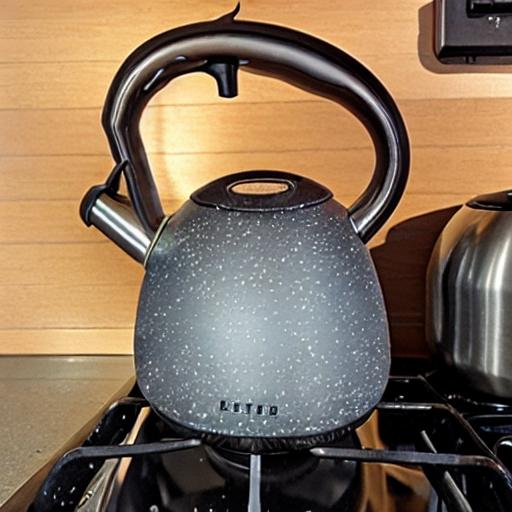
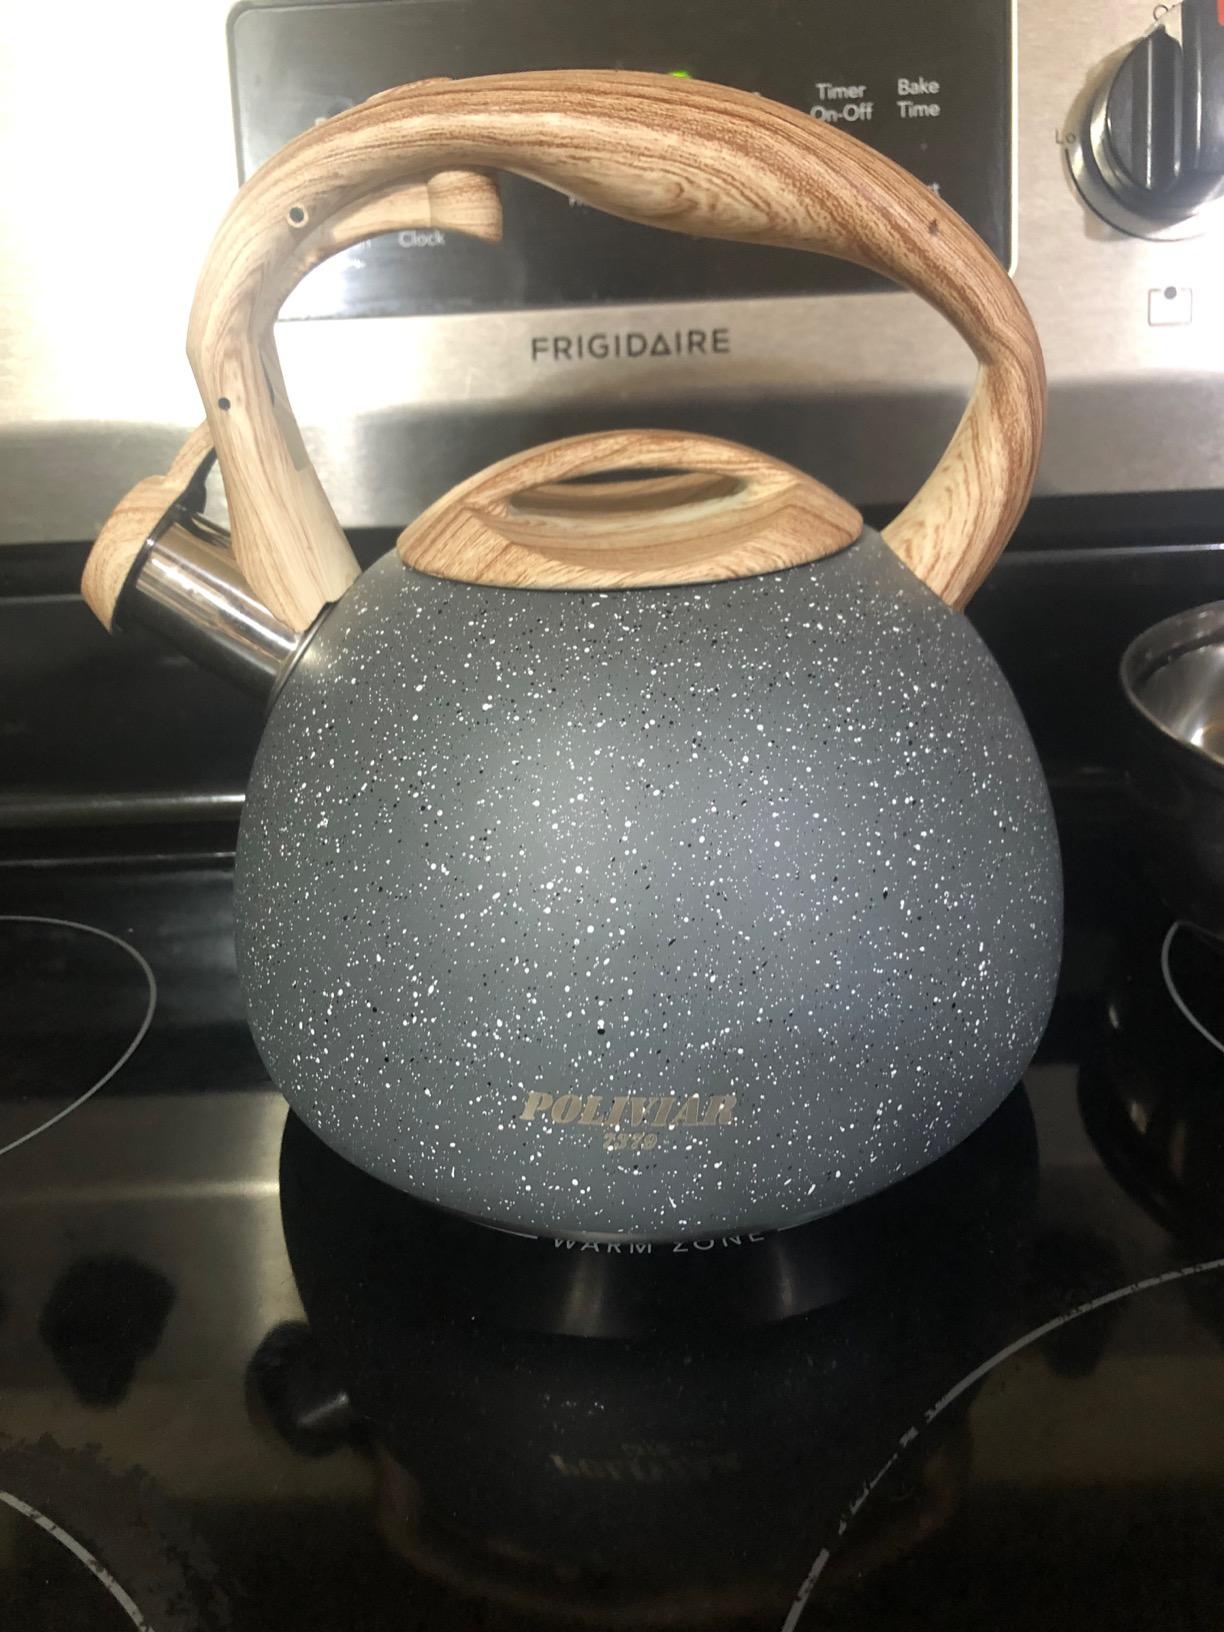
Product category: items_kettle
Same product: no